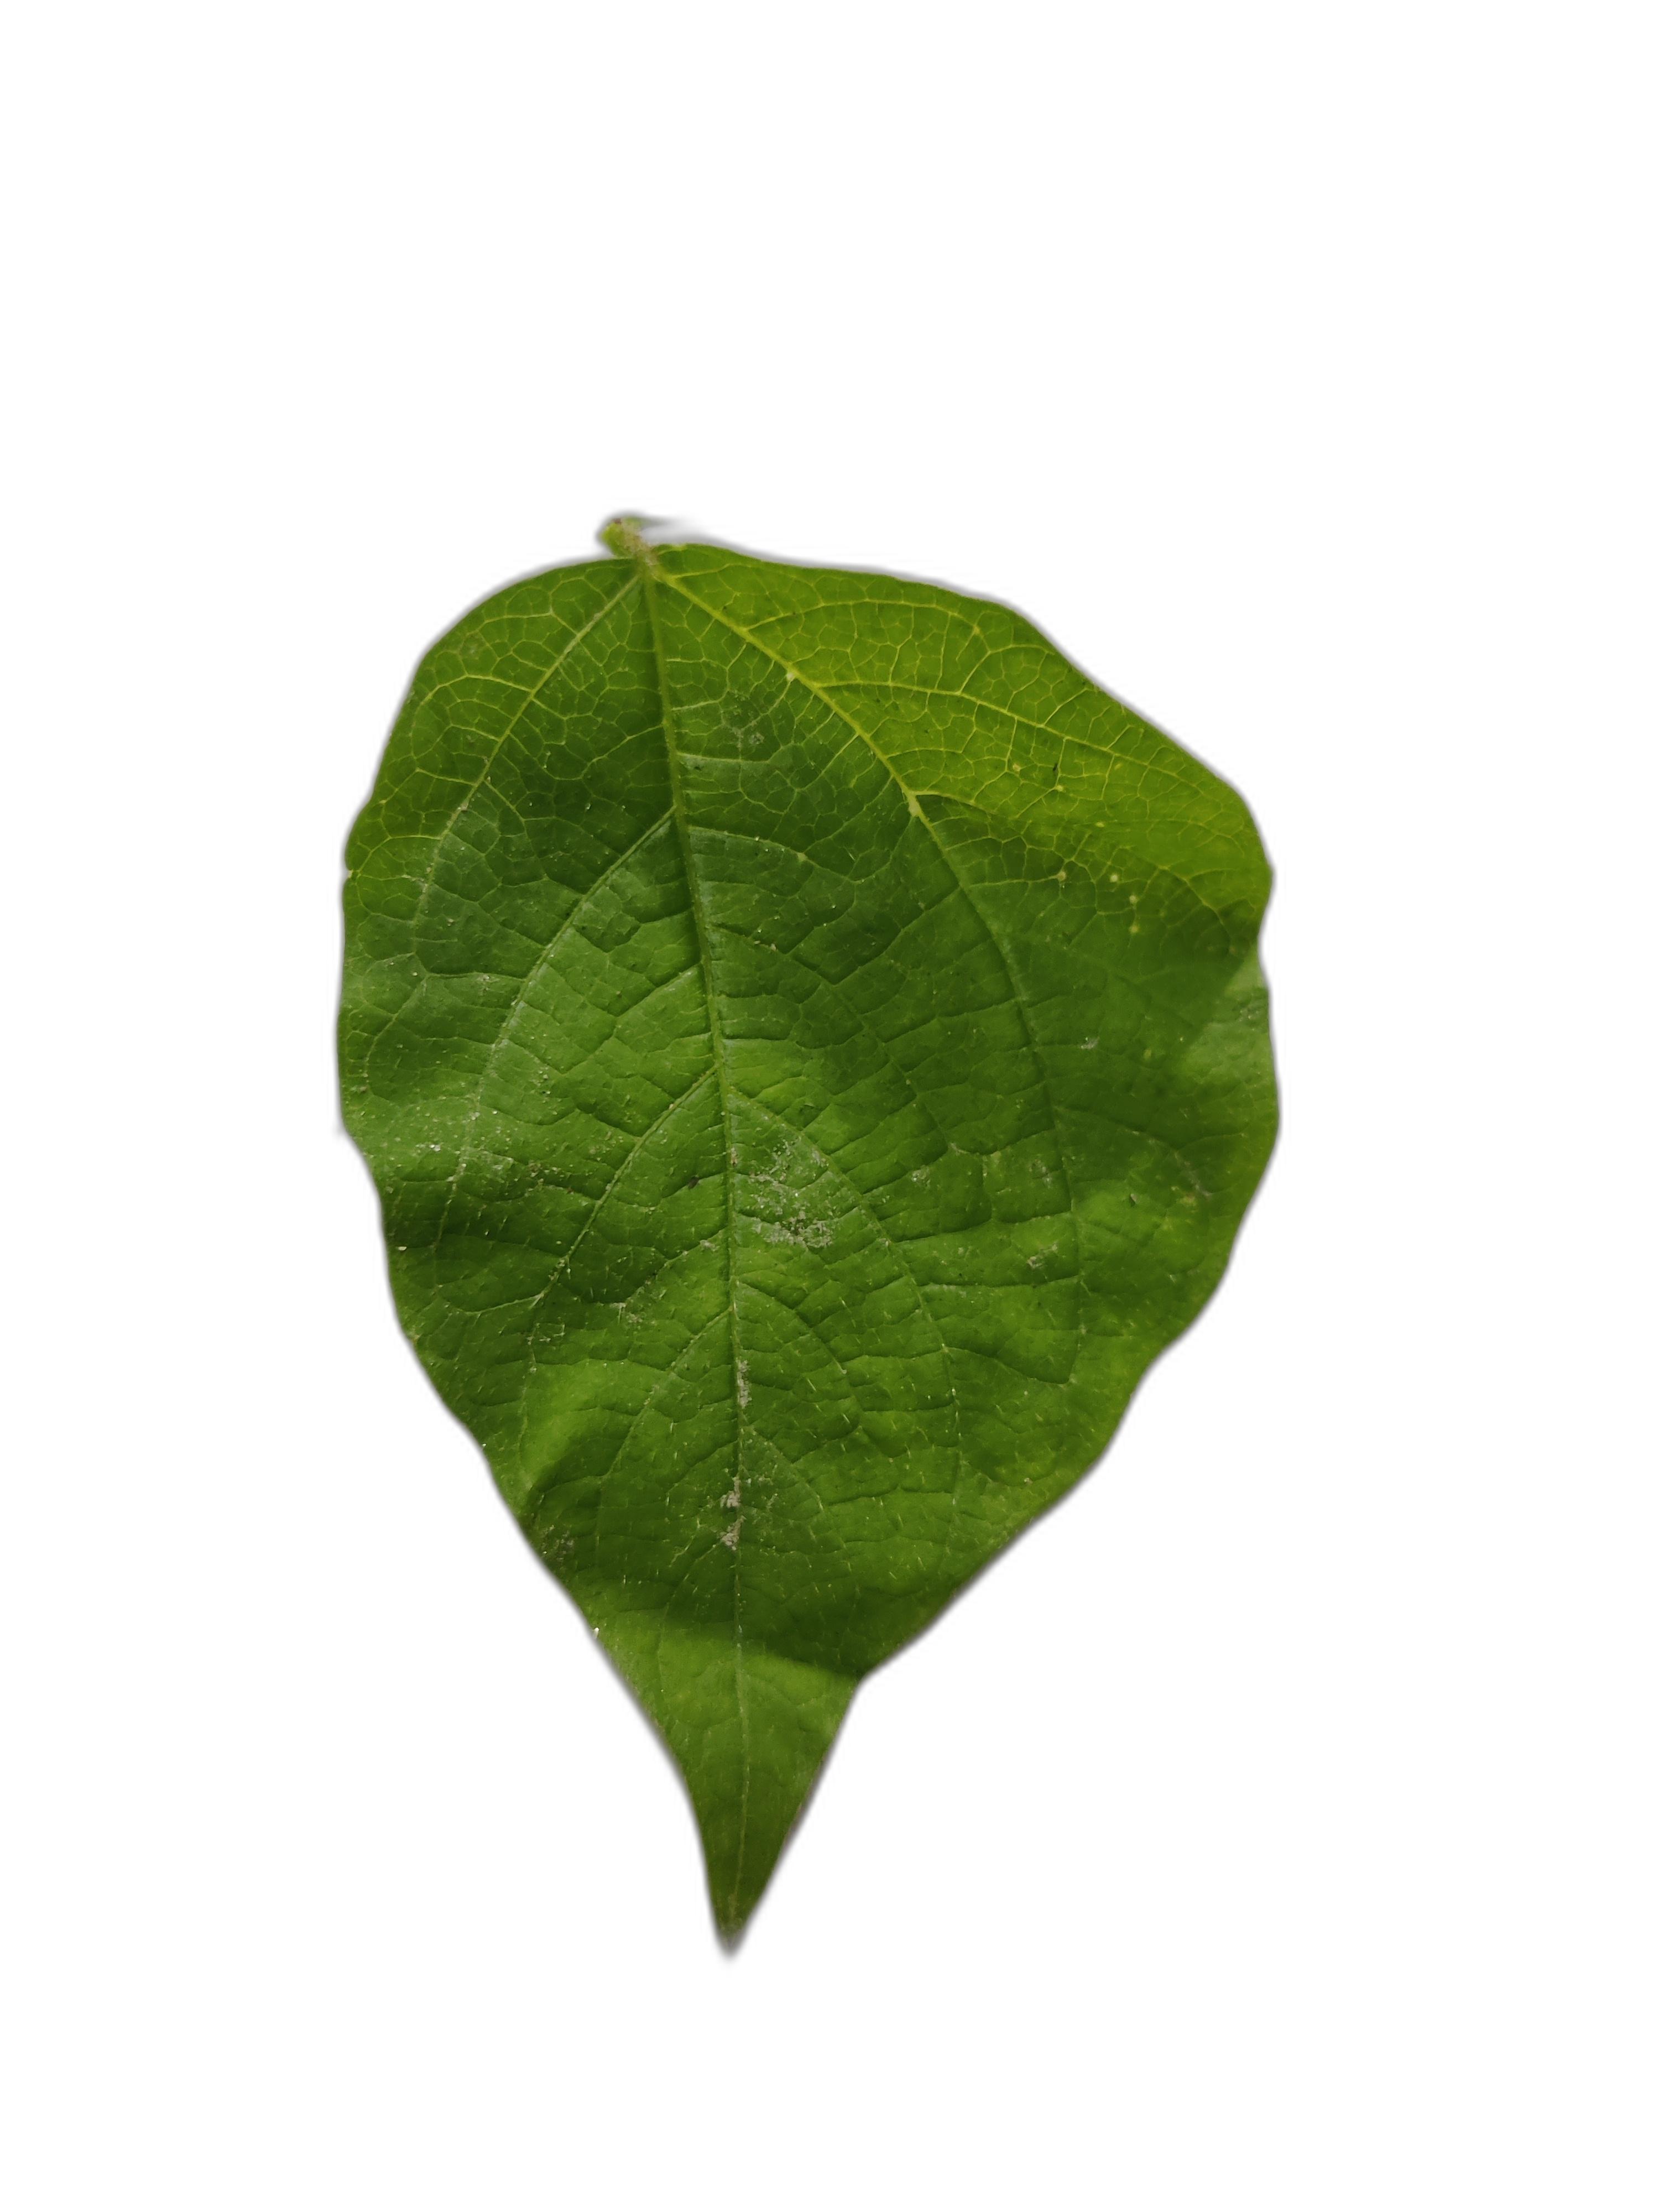
Label: Healthy